Brigadér Halling House

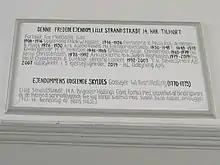
List of former owners inside the gateway

The property was acquired by the Royal Danish Theatre in 1824. In 1832, the property in Lille Strandstræde became known as No. 68 A. This happened after a section of it was merged with a section of No. 66 to form No. 66 B & 68 B (from 1879 part of Nyhavn 31).